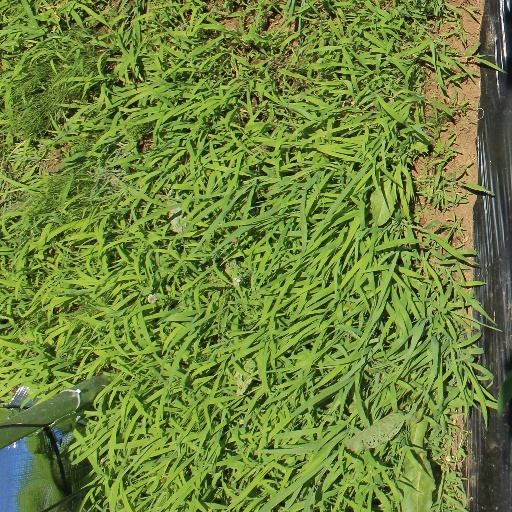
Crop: sorghum